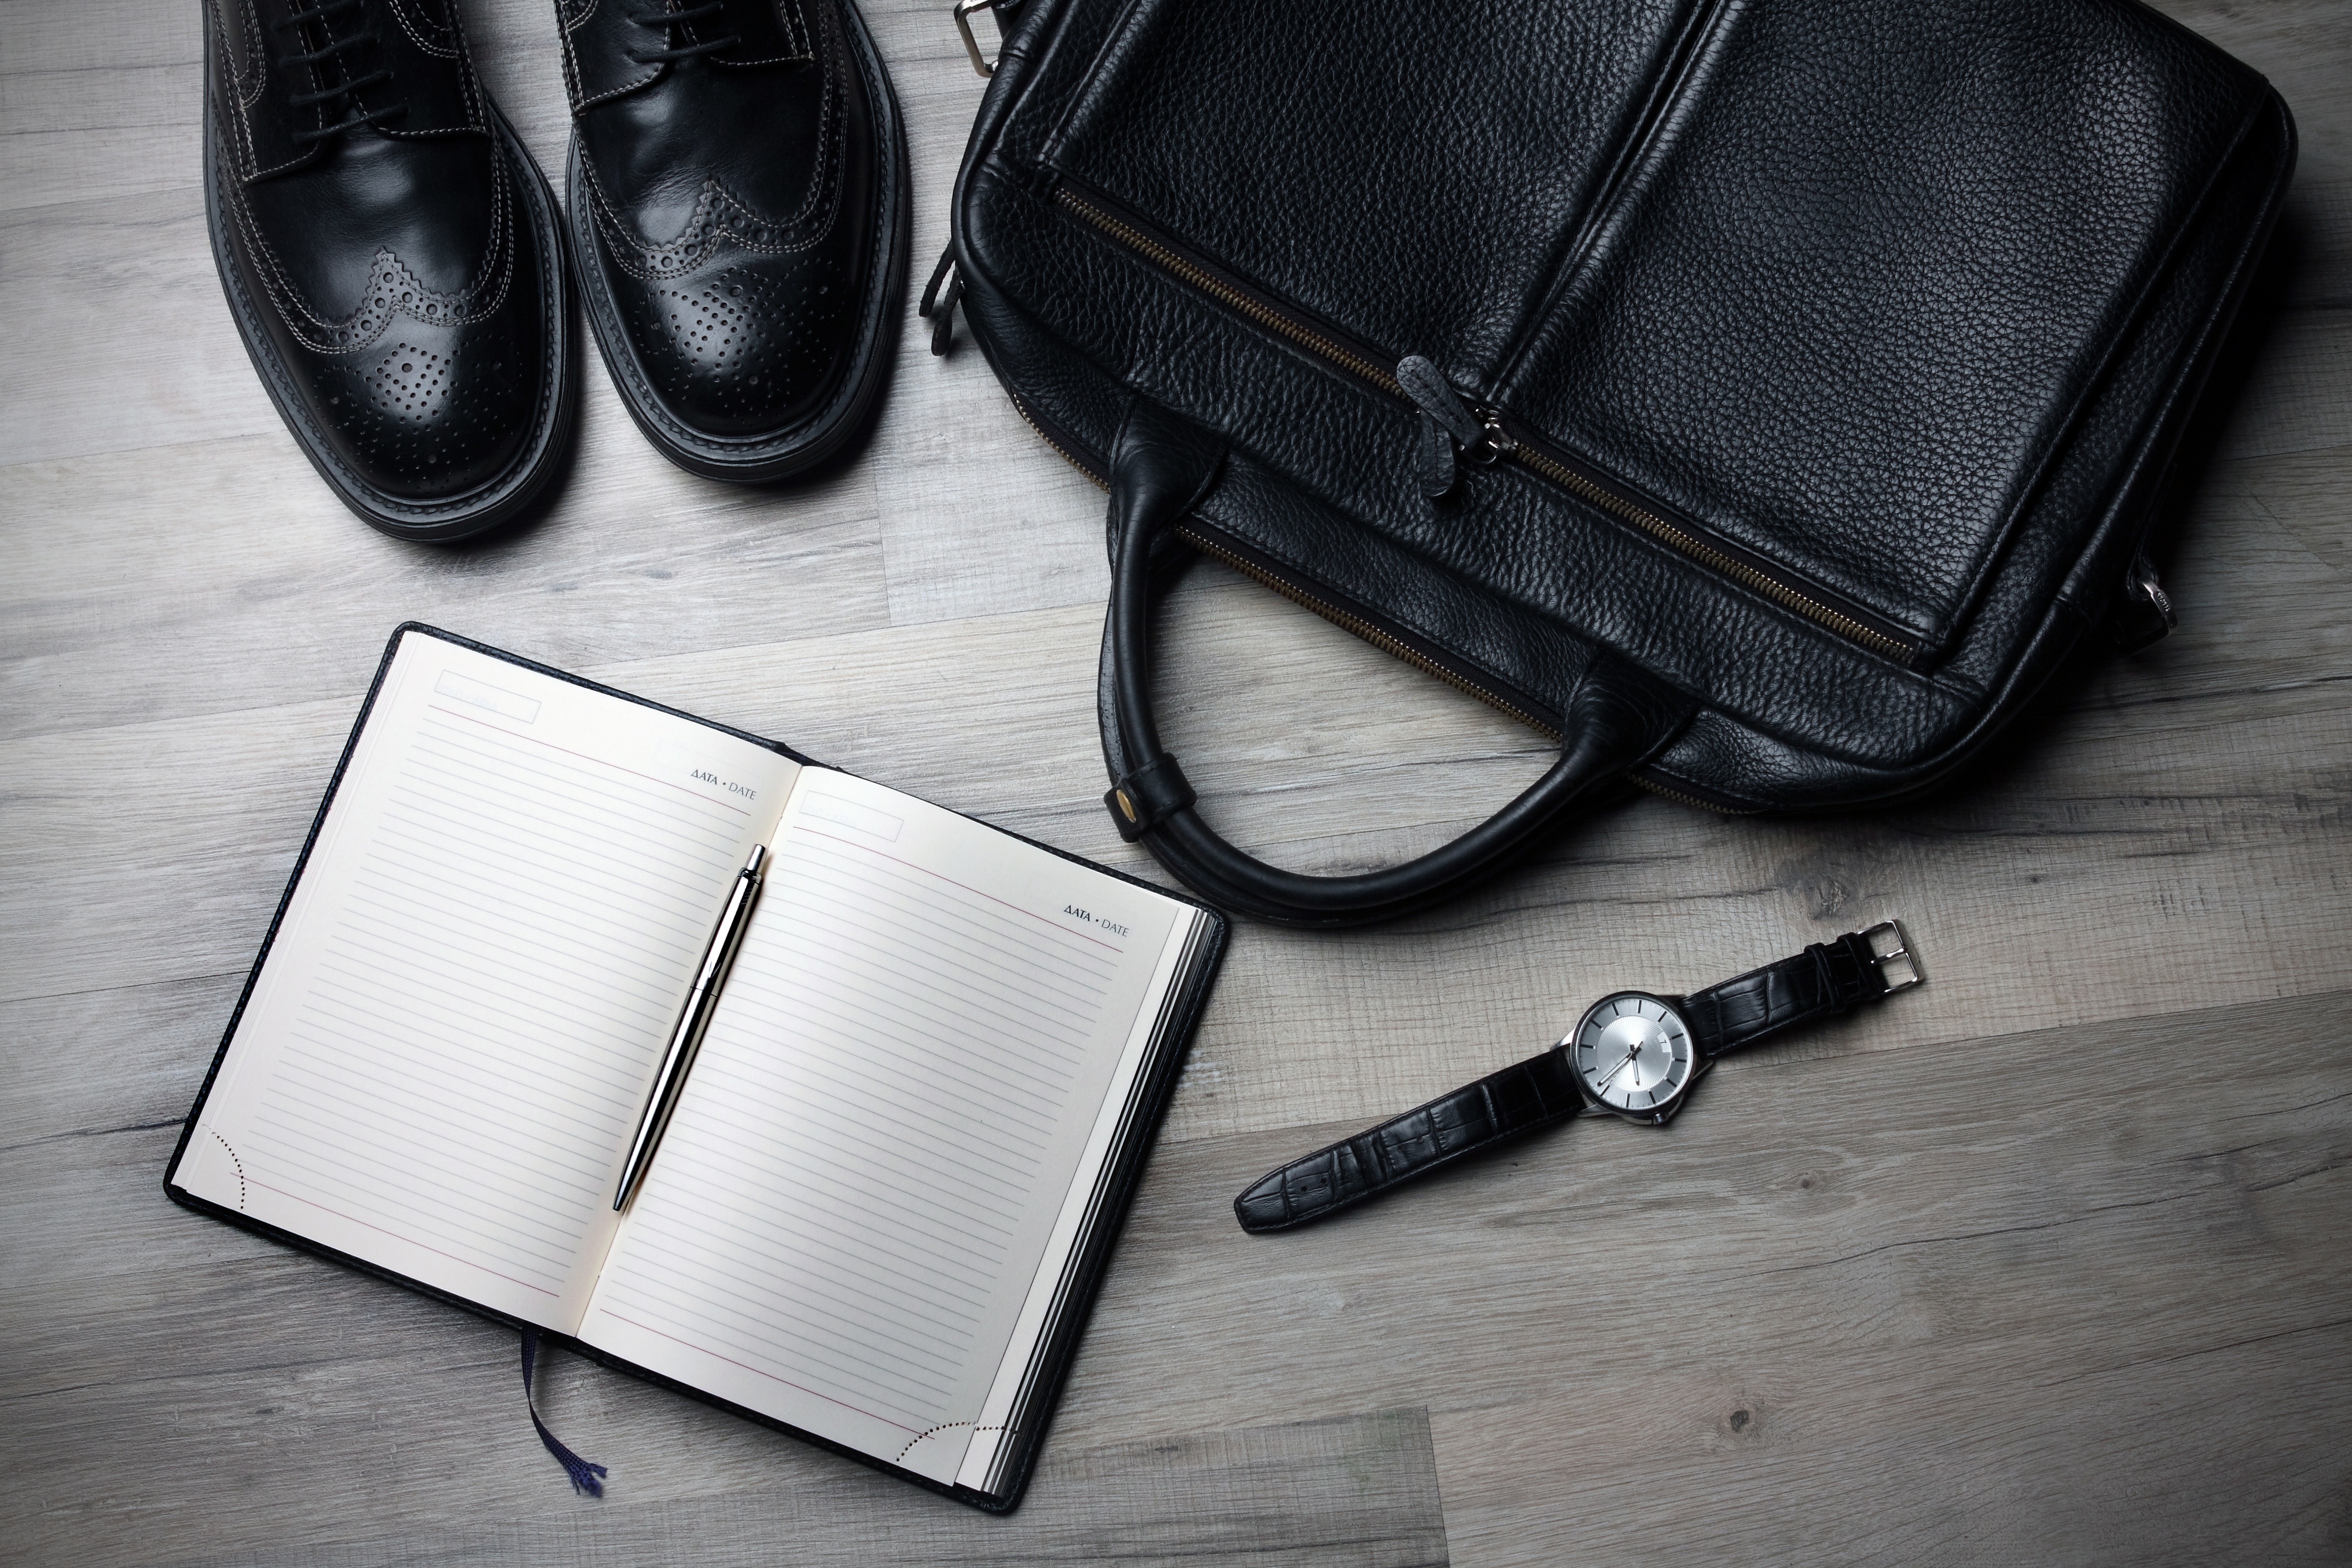
watch, leather, gadget, business, handbag, planner, brand, shoes, worker, suitcase, businessman, business people, business person